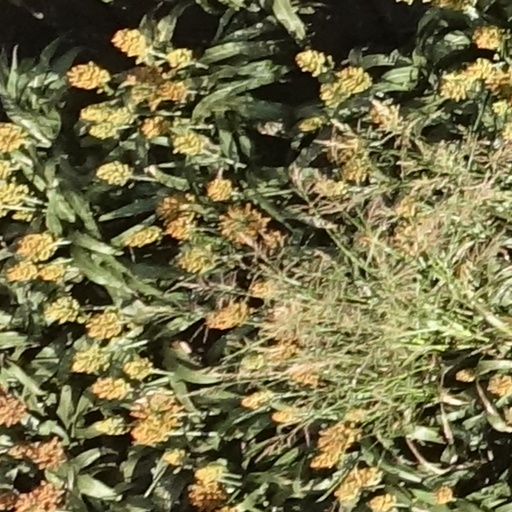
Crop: sorghum